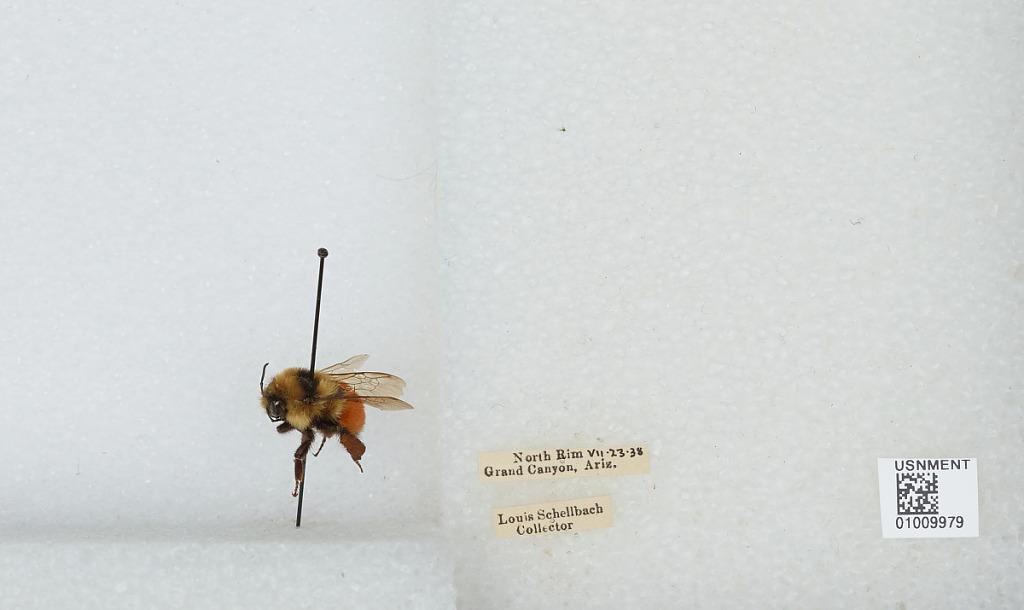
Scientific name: Bombus (Pyrobombus) huntii Greene
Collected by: L. Schellbach
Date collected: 1938-7-23
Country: United States
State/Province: Arizona
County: Coconino
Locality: North Rim, Grand Canyon
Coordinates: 36.2106, -112.061